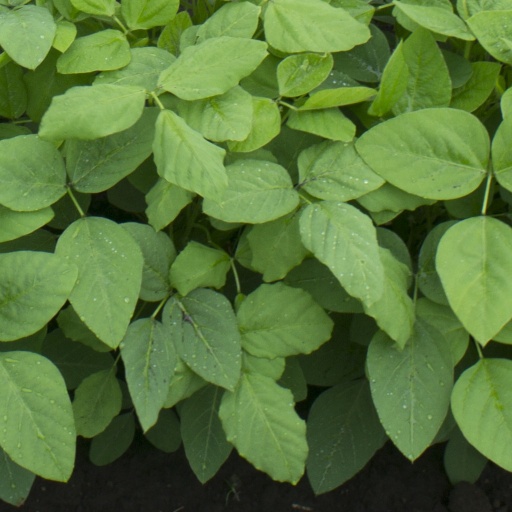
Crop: soybean